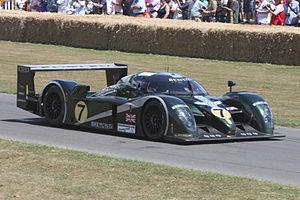
La Bentley Speed 8 est une voiture de course fabriquée par Bentley Motors et sa filiale sportive Team Bentley pour être homologuée dans la catégorie LM GTP de l'Automobile Club de l'Ouest. Le projet naît dans un contexte de rachat de Bentley par le groupe Volkswagen. Voyant le succès de l'engagement d'Audi en endurance et constatant que l'image sportive de la marque anglaise se ternit au fil des années, les dirigeants de Bentley persuadent le groupe d'engager frontalement les deux constructeurs aux 24 Heures du Mans. L'étude de la voiture est basée sur l'Audi R8C qui a participé aux 24 Heures du Mans 1999. Au début du développement, la Bentley est équipée d'organes mécaniques provenant de l'Audi R8, sa principale rivale.
Organisé par Peter Auto, Spa-Classic est l'un des plus importants rassemblements de voitures historiques de compétition, avec plus de 300 voitures de course réunies sur le Circuit de Spa-Francorchamps dans les Ardennes-Belges.
Team Bentley est une écurie de sport automobile formée par la marque britannique Bentley Motors, dont l’objectif est de remporter les 24 Heures du Mans, ce qu'elle réussit en 2003 avec la Bentley Speed 8, conçu par Peter Elleray.